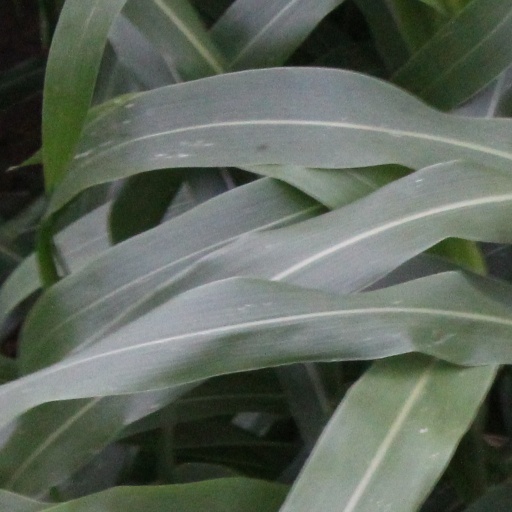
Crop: sorghum